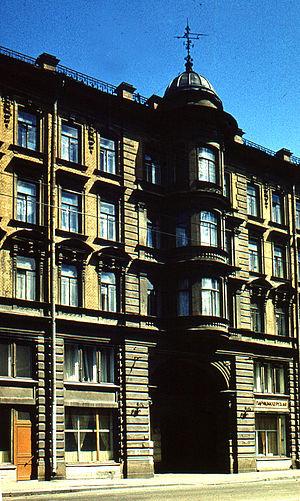
L’assassinat de Raspoutine aurait été perpétré par le prince Félix Ioussoupov, le grand-duc Dimitri Pavlovitch, le député Vladimir Pourichkevitch, le lieutenant Sergueï Soukhotine et le docteur Stanislas Lazovert, à Petrograd dans la nuit du 16 décembre 1916 au 17 décembre 1916. Le récit du prince Ioussoupov à propos des mobiles de l'assassinat, variable au cours de sa longue vie, semble aujourd'hui inexact. Les dernières recherches sur ce sujet s'orientent vers une liquidation voulue par les services secrets des Alliés pour éviter que le tsar Nicolas II renonce à son engagement dans le conflit de la Première Guerre mondiale.